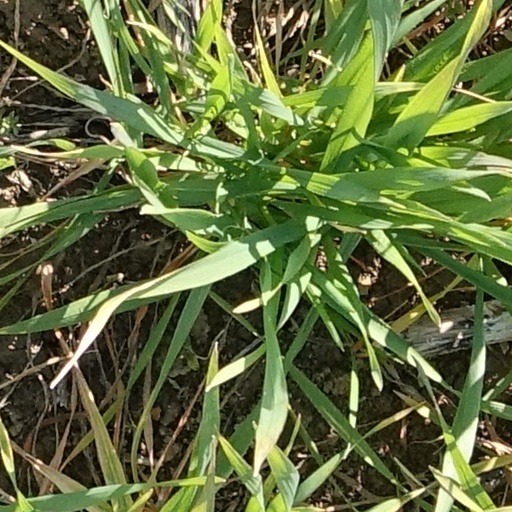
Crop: wheat